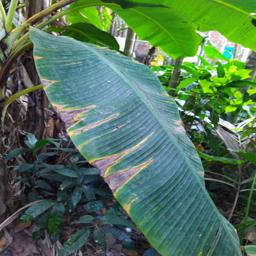
Label: JAHAJI LEAF